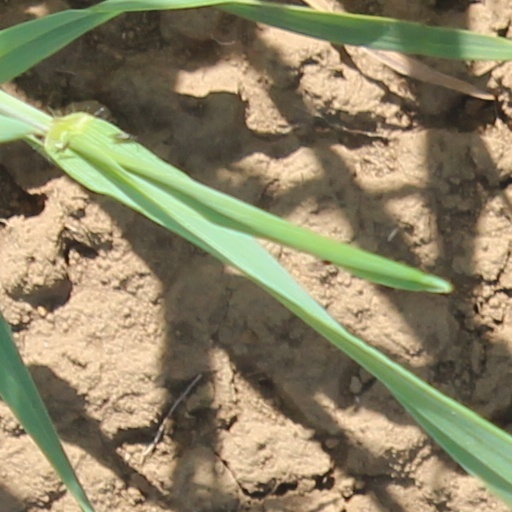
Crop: wheat